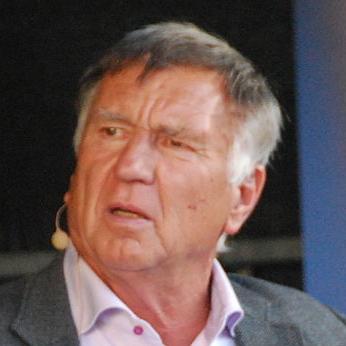
Age: 70